Columbia Helicopters

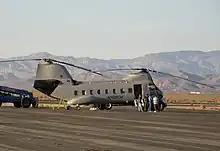
Columbia Helicopters' Kawasaki Vertol KV-107 II, painted in a special grey paint scheme, at Fox Field

Columbia Helicopters aircraft have appeared in several motion pictures: